Ambrose Agius

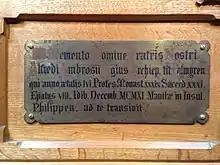
Memorial plaque in St Augustine's Ramsgate

A memorial plaque was added to those for all the monks of Ramsgate Abbey in St Augustine's Church, Ramsgate with an inscription that translates as: